Linköping Municipality

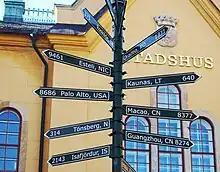
Sign post showing the municipality's twin towns

Roskilde Municipality in Denmark chose in the summer of 2007 to cancel its sistership agreements with four Scandinavian local government entities, including Linköping Municipality. Twinning with Guangzhou in China terminated in February 2020.